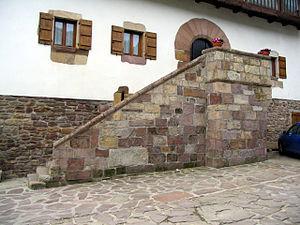
Place de Zubieta (Navarre) (Pyrénées).
Zubieta est un village et une municipalité dans la Communauté forale de Navarre au nord de l'Espagne.